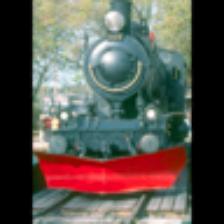
Label: NonHuman